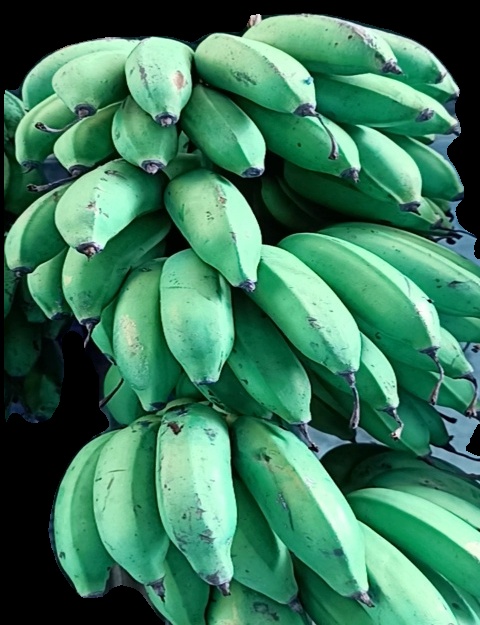
Variety: rasbale
Grade: grade2